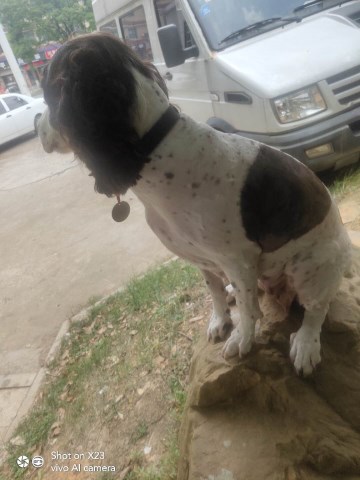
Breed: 276-n000112-English_springer